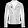
Label: Coat